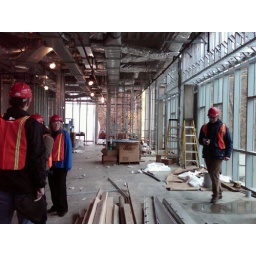
2nd floor East wing - office in the corner